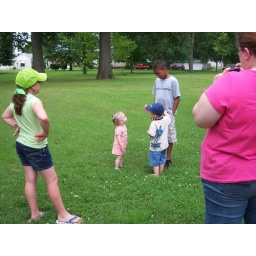
The stupid little guy in the blue ball cap was too scared to step in the sand WITH HIS SHOES ON.